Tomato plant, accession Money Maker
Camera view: bottom (45 deg); turntable rotation: 150 degrees
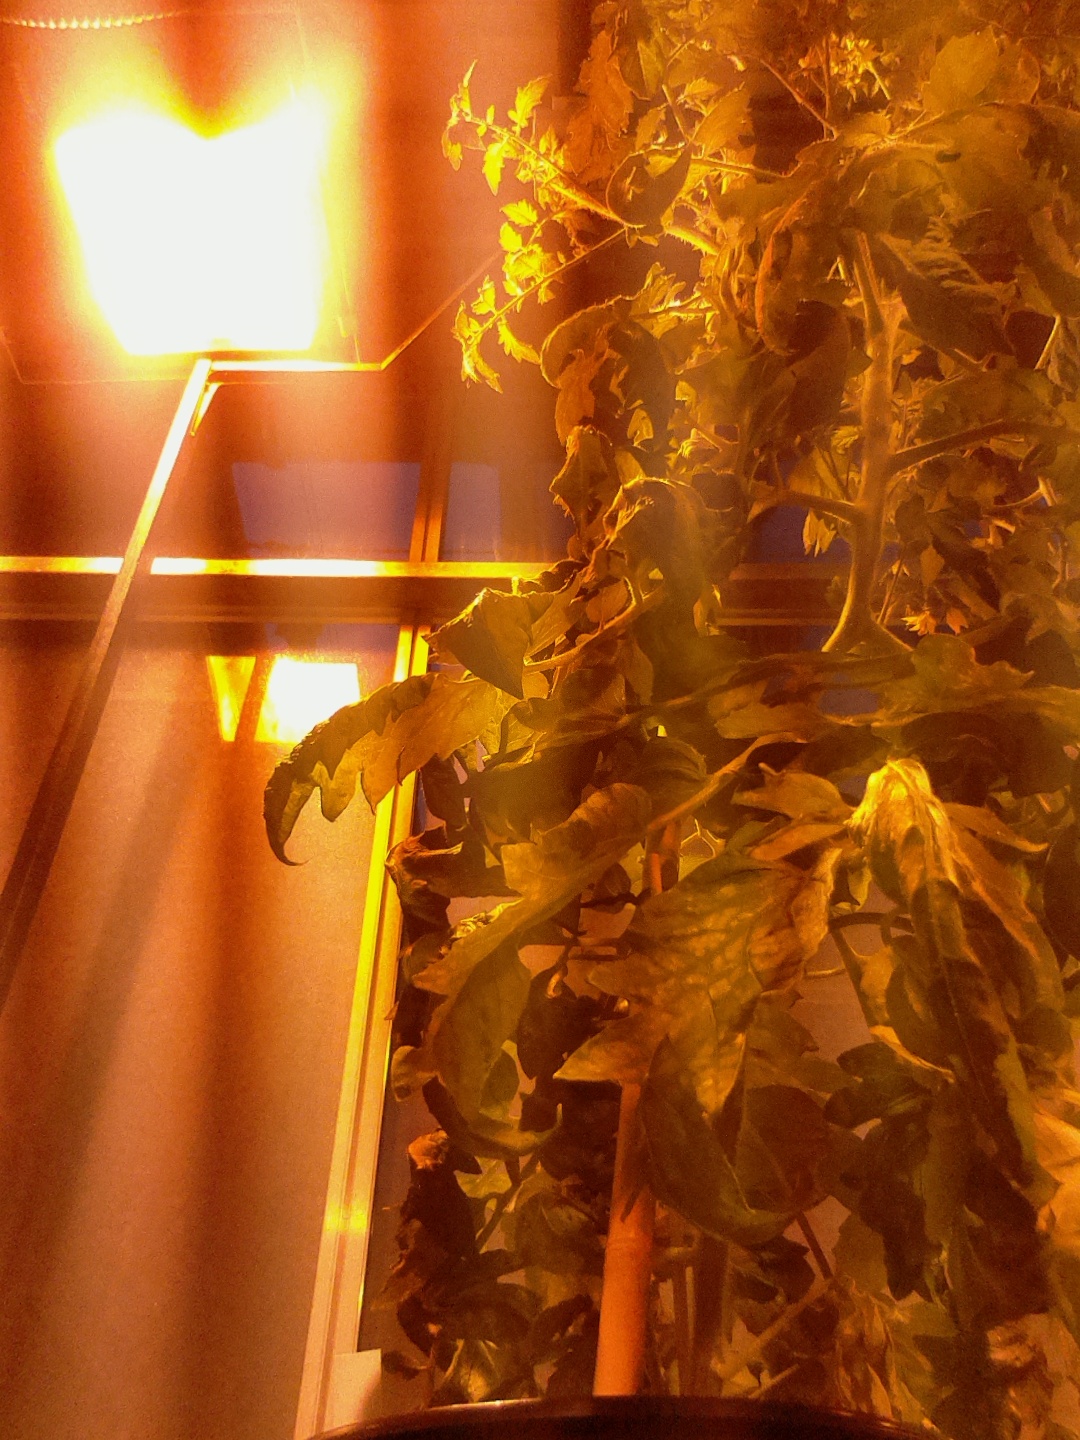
BBCH growth stage 69: End of flowering, 90%-100% of flowers open, more petals falling